Hafling

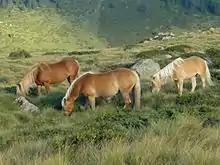
A group of Haflinger in Hafling

The emblem is a natural breed Haflinger horse on a mountain with three vert peaks, through a pine tree. The mountain and the pine symbolize that the village is located at high elevation. The coat of arms was granted in 1967.